Nicotinic acid adenine dinucleotide phosphate

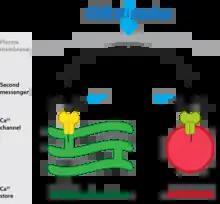
Cell stimuli select different Ca stores by synthesising different second messengers. Shown for comparison are the ER-targeting messengers, IP and cADPR.

In their landmark 1987 paper, Hon Cheung Lee and colleagues discovered not one but two Ca-mobilizing second messengers, cADPR and NAADP from the effects of nucleotides on Ca release in sea urchin egg homogenates. It turns out that NAADP was a contaminant in commercial sources of NADP, but it was not until 1995 that its structure was solved. The first demonstration that NAADP could act in mammalian cells (pancreas) came four years later. Subsequently, NAADP has been detected in sources as diverse as human sperm, red and white blood cells, liver, and pancreas, to name but a few.